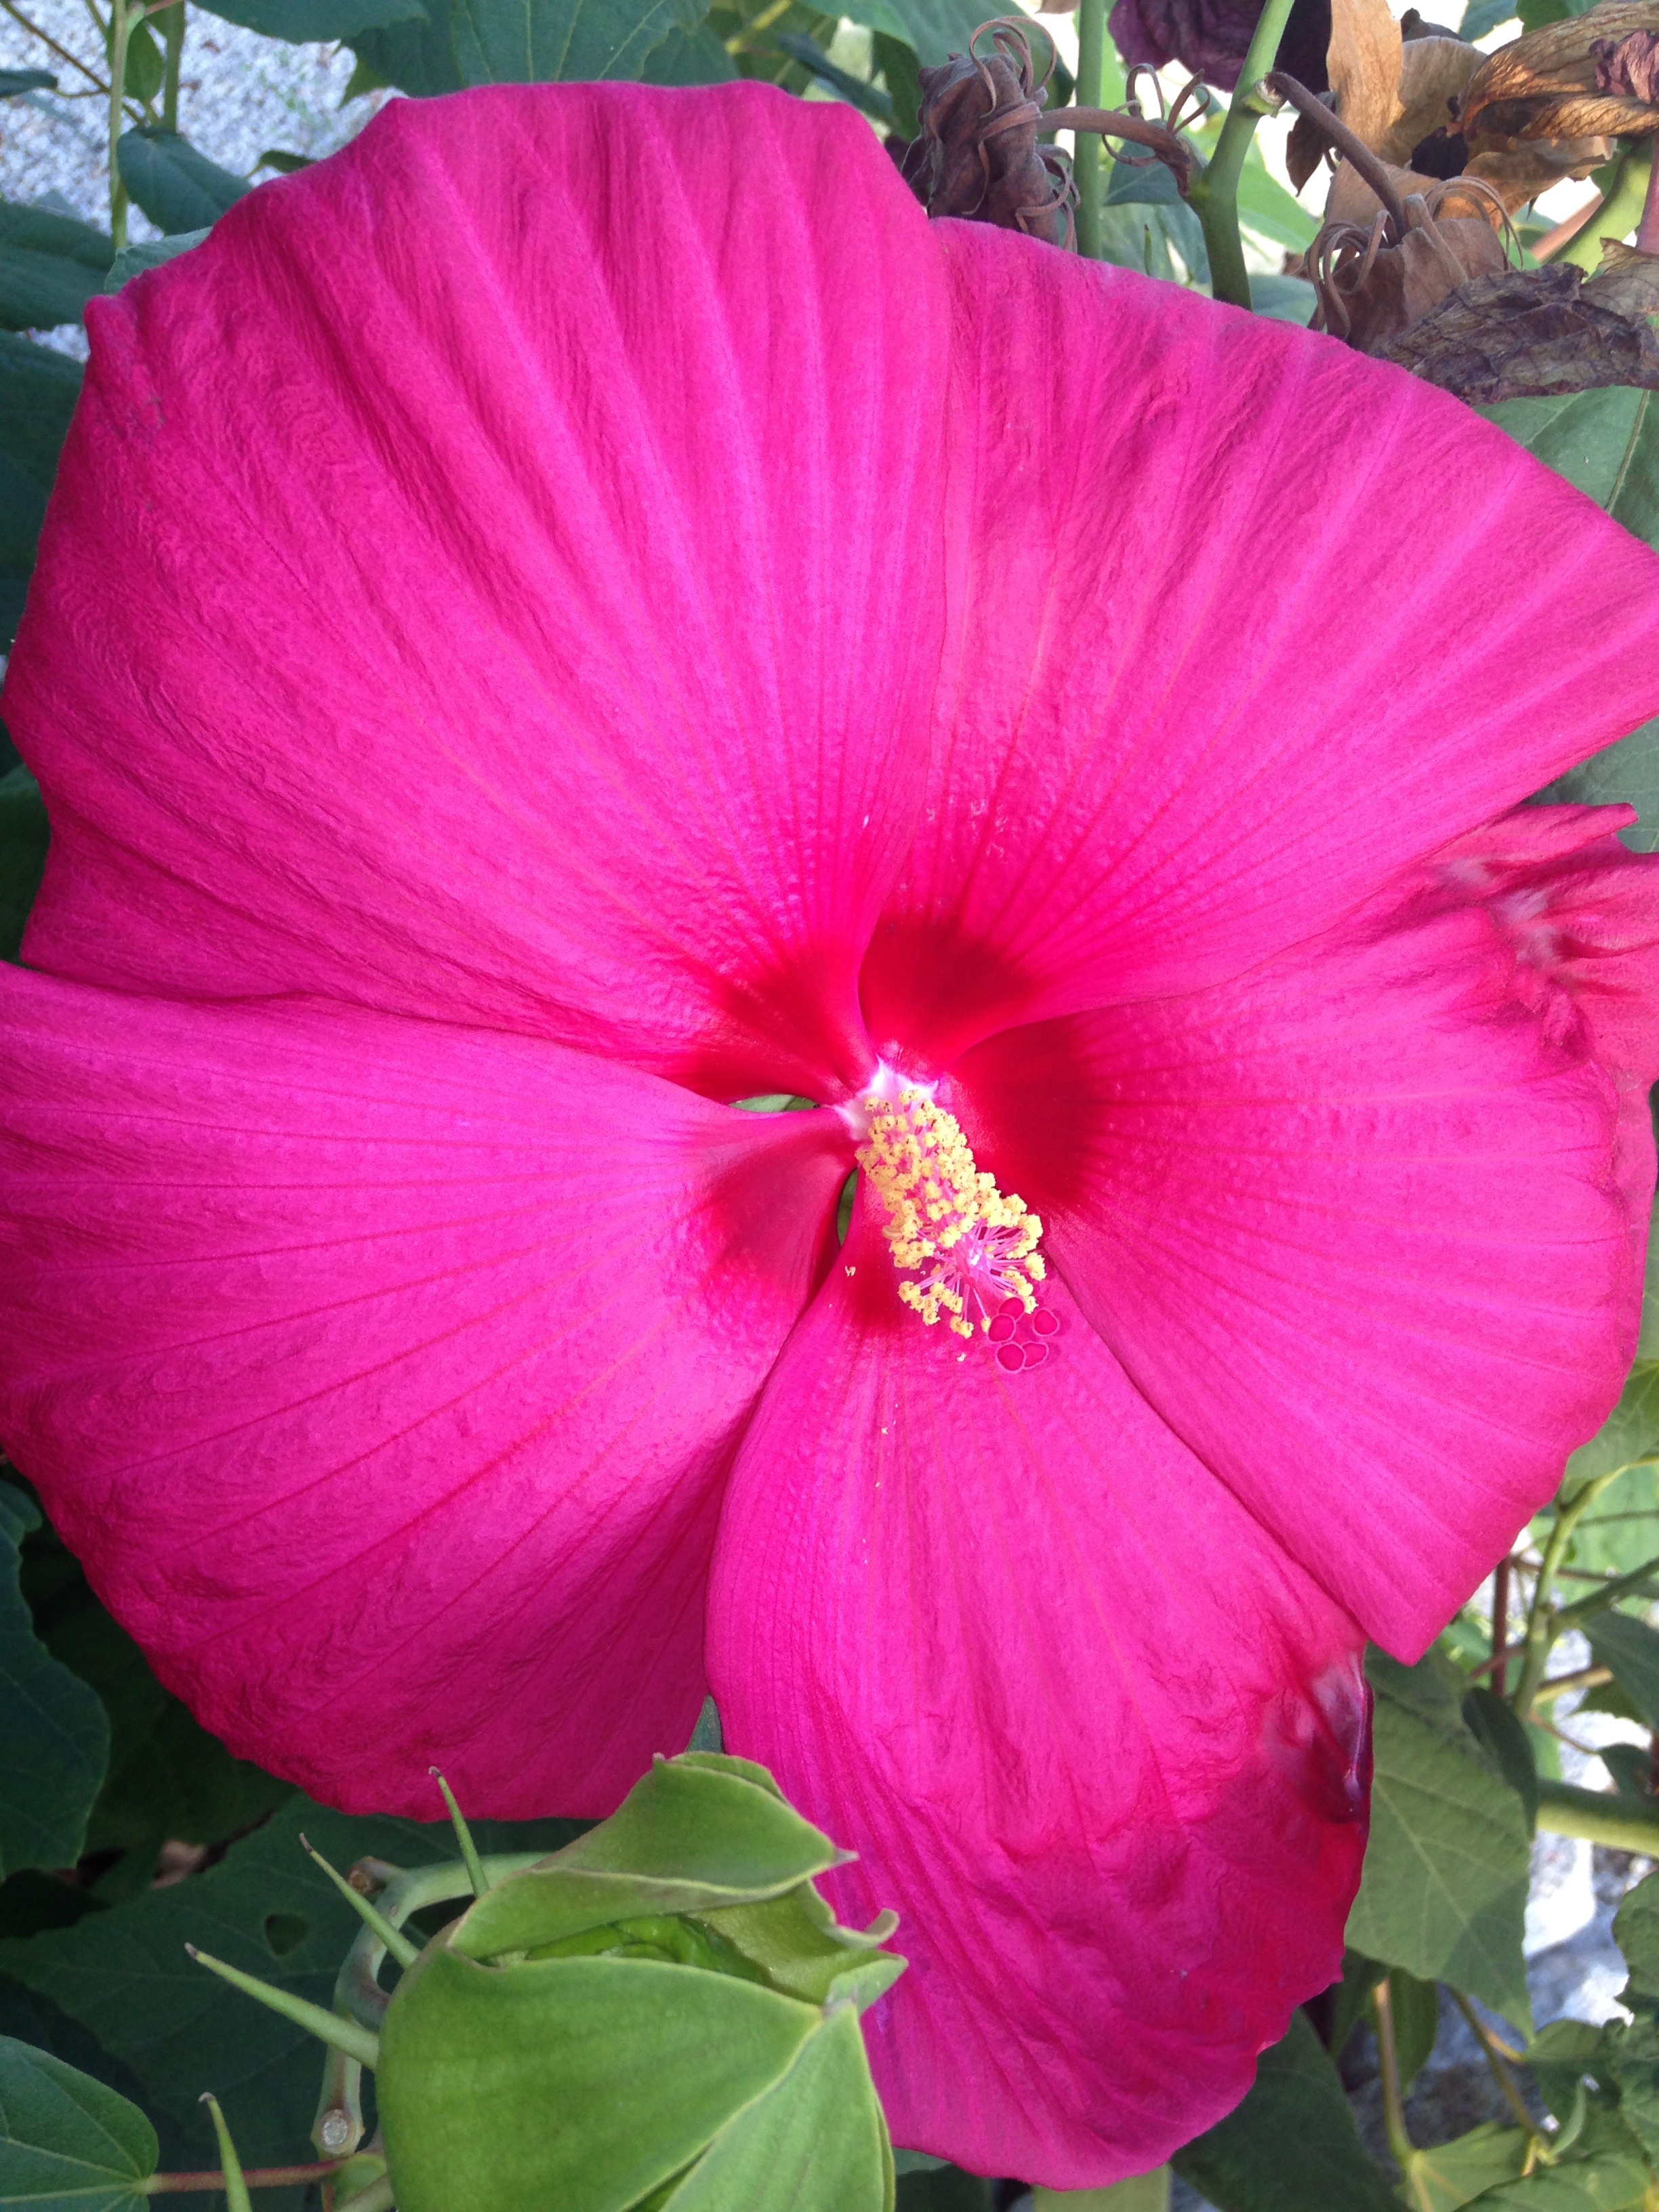
nature, blossom, plant, flower, petal, summer, floral, tropical, hawaii, pink, flora, exotic, hibiscus, malvales, flowering plant, tropical flowers, hawaiian flowers, chinese hibiscus, annual plant, land plant, mallow family